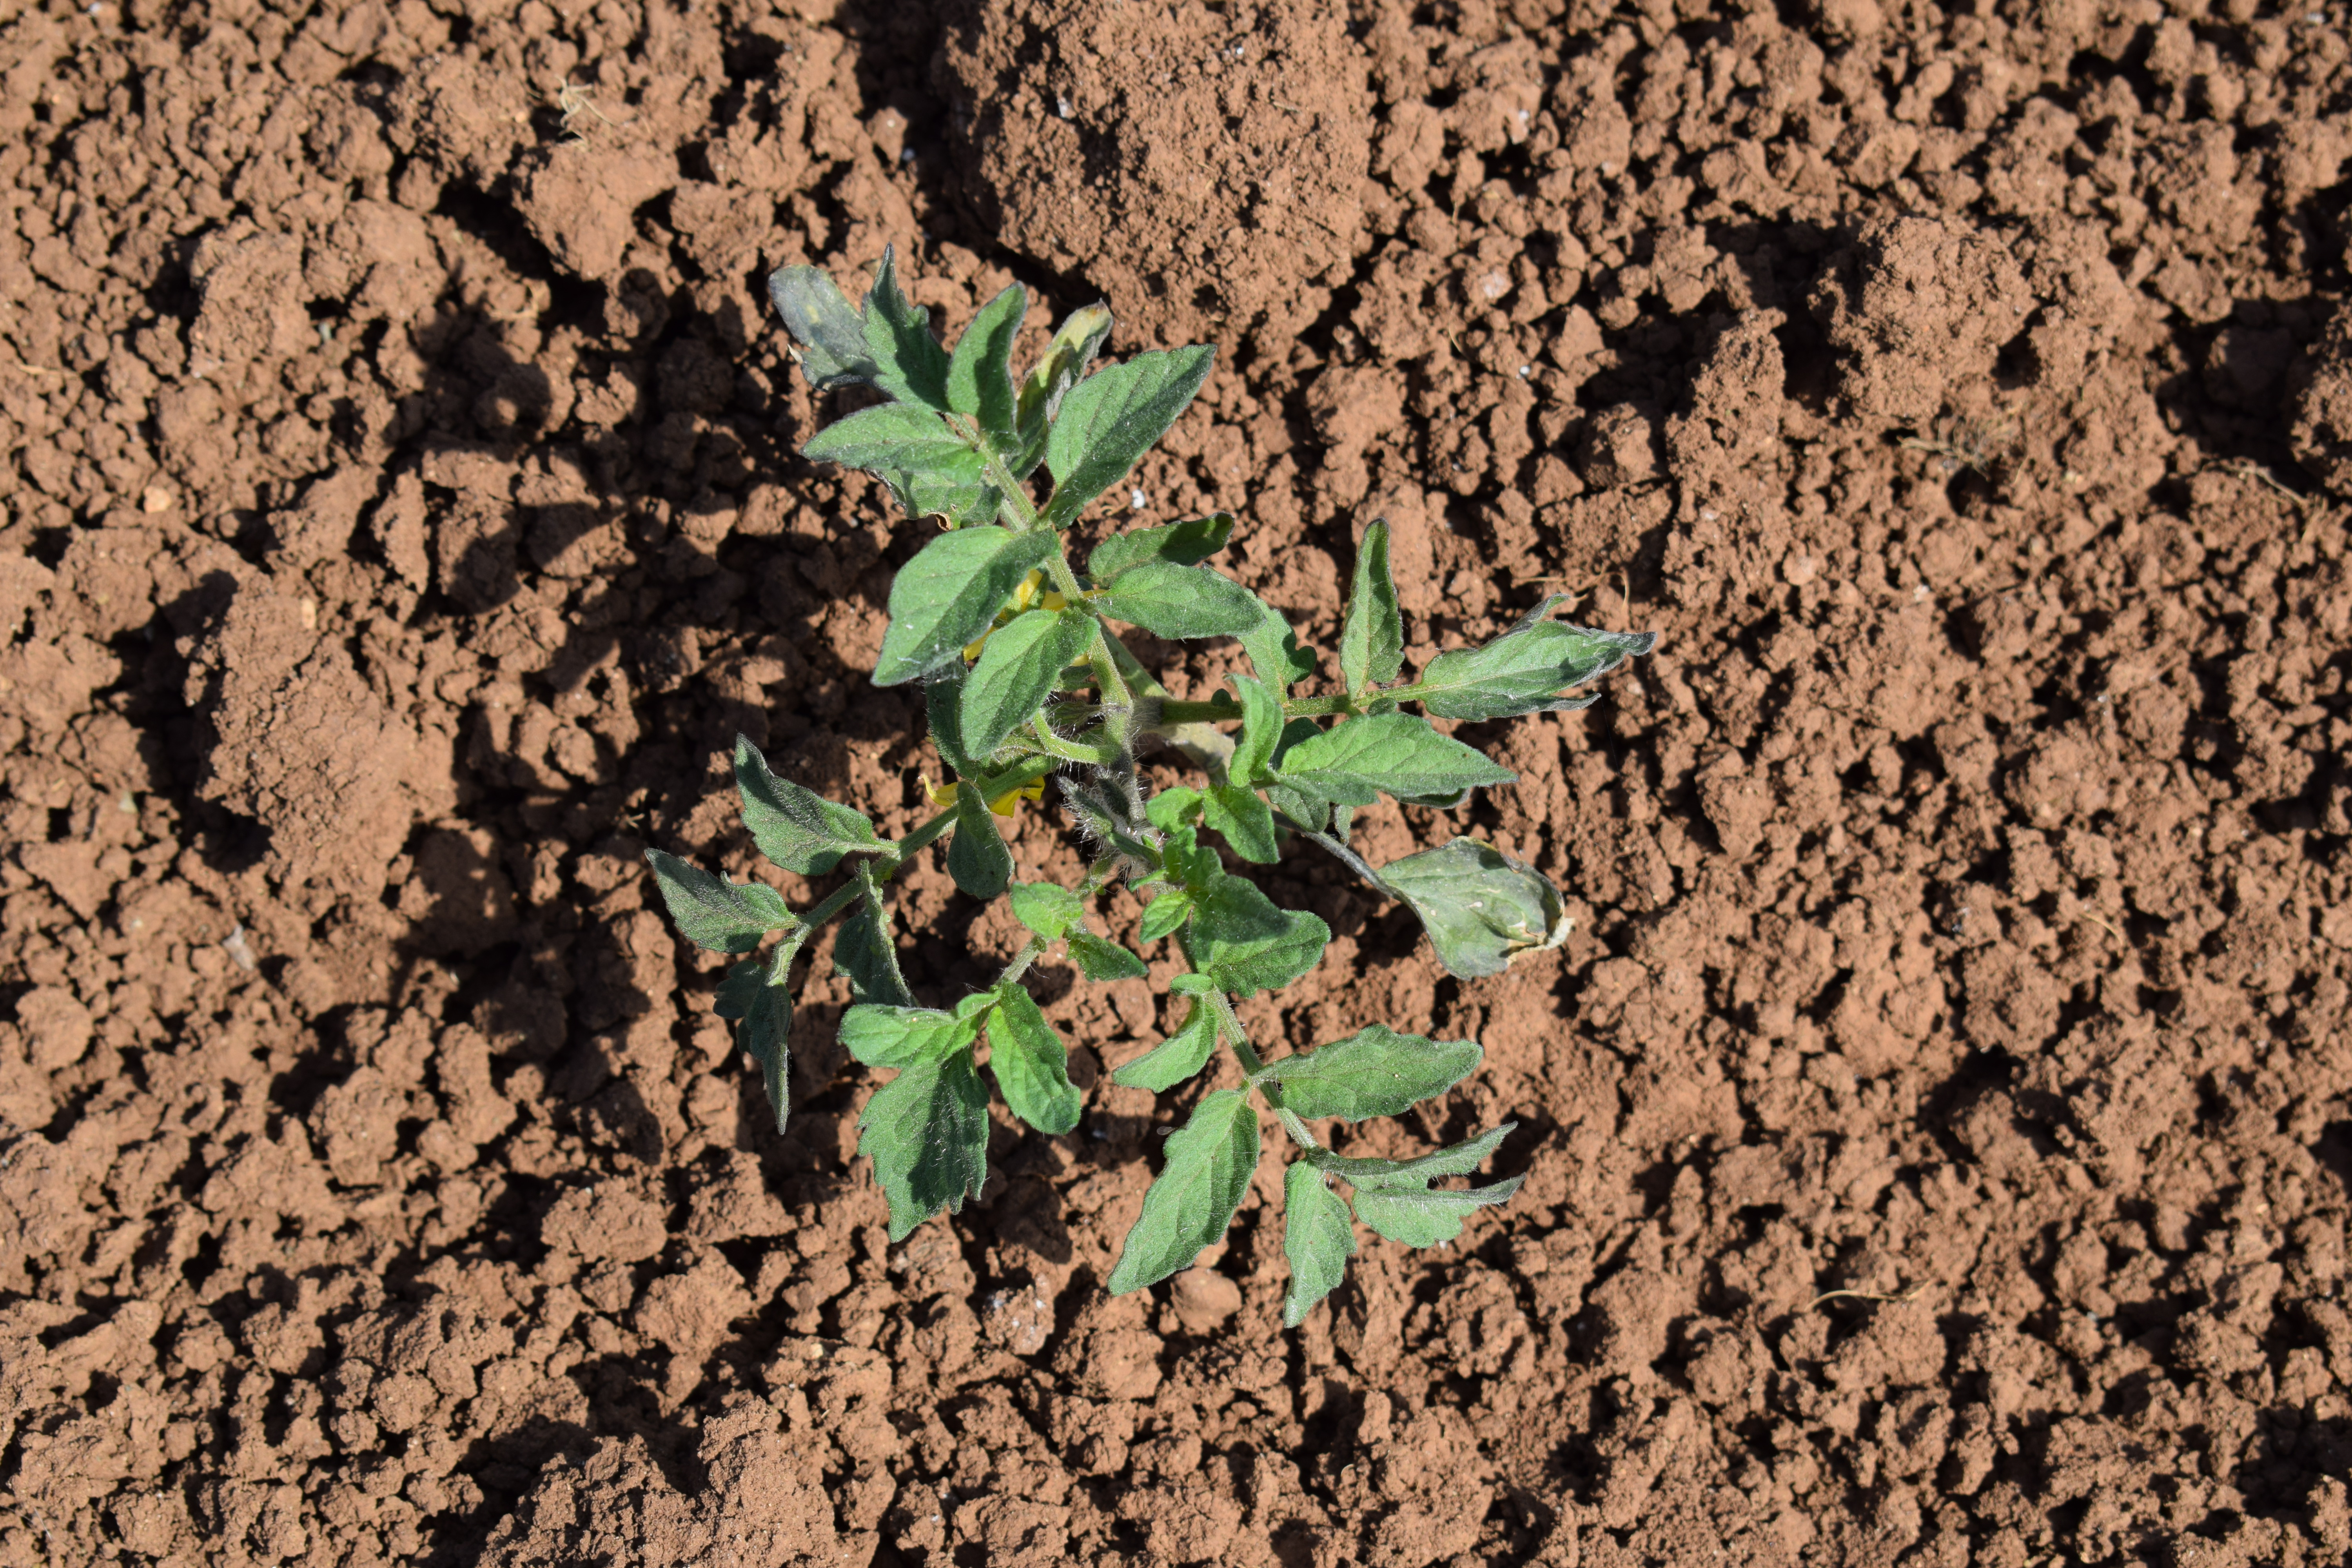
Label: tomato